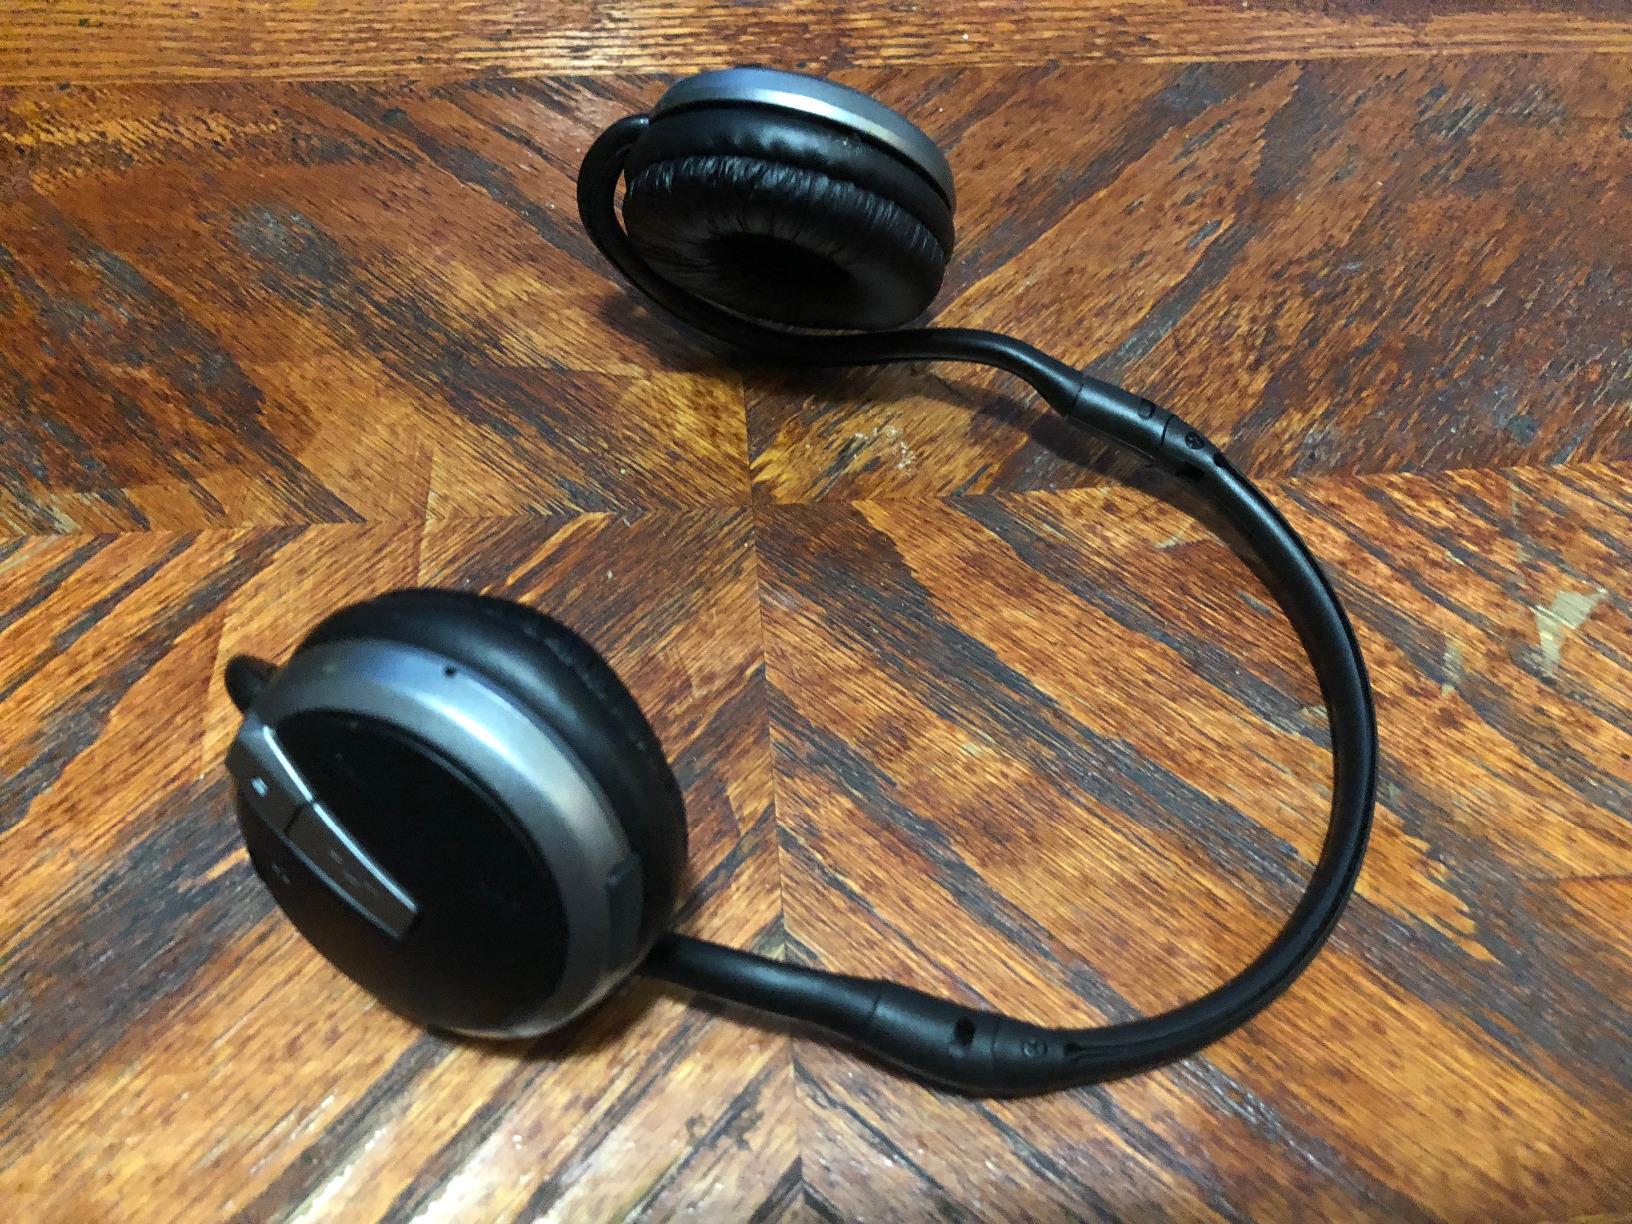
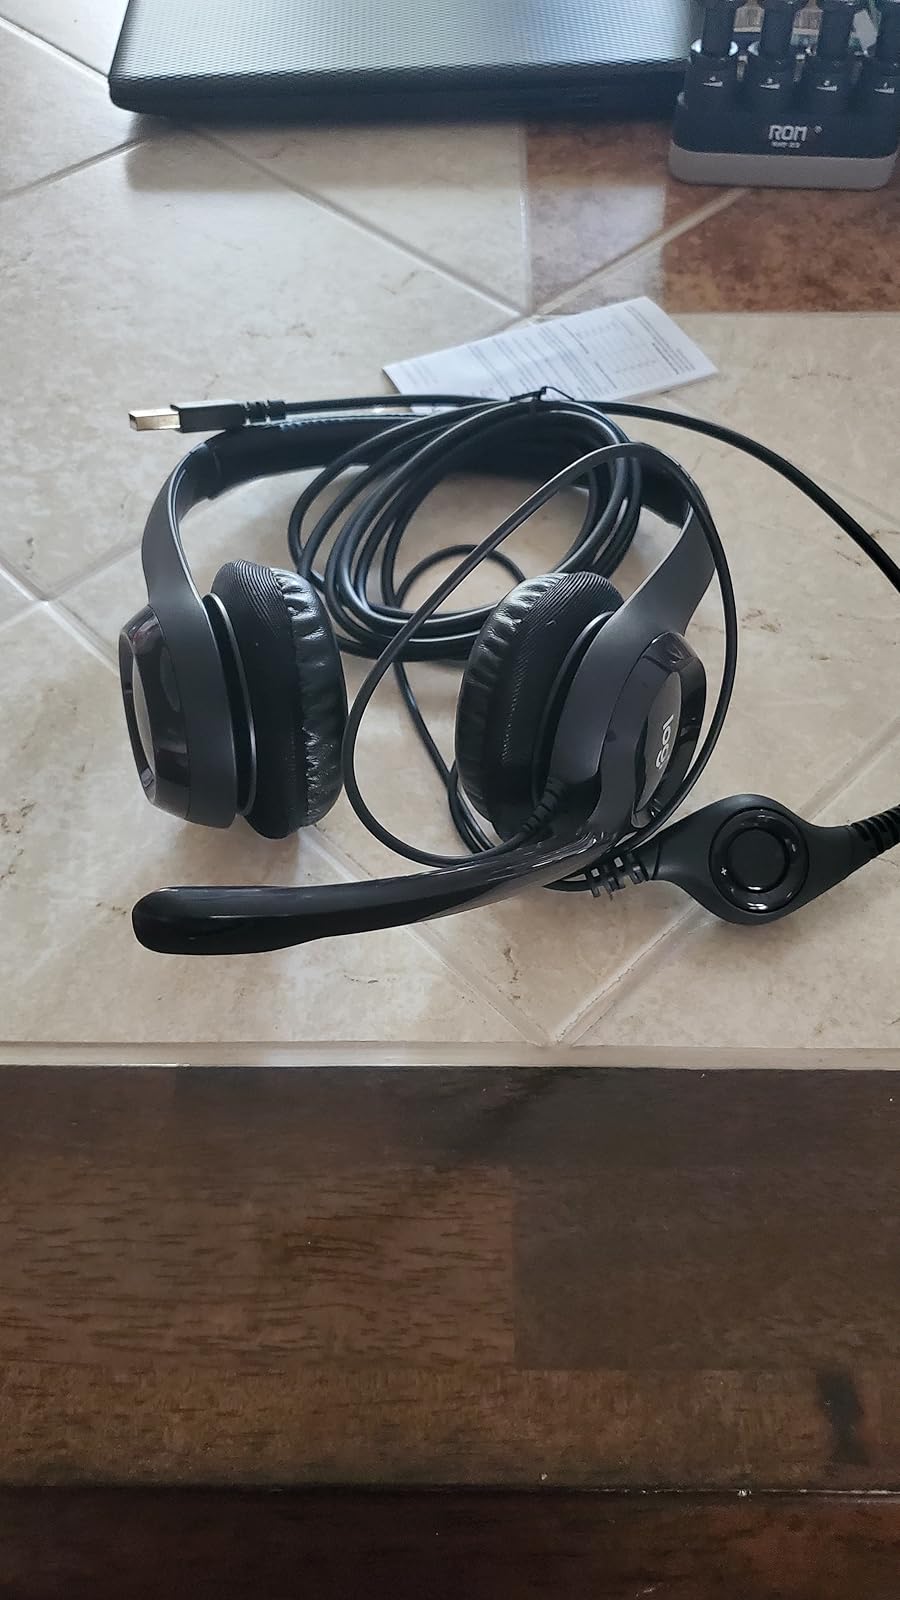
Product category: headphones
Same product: no